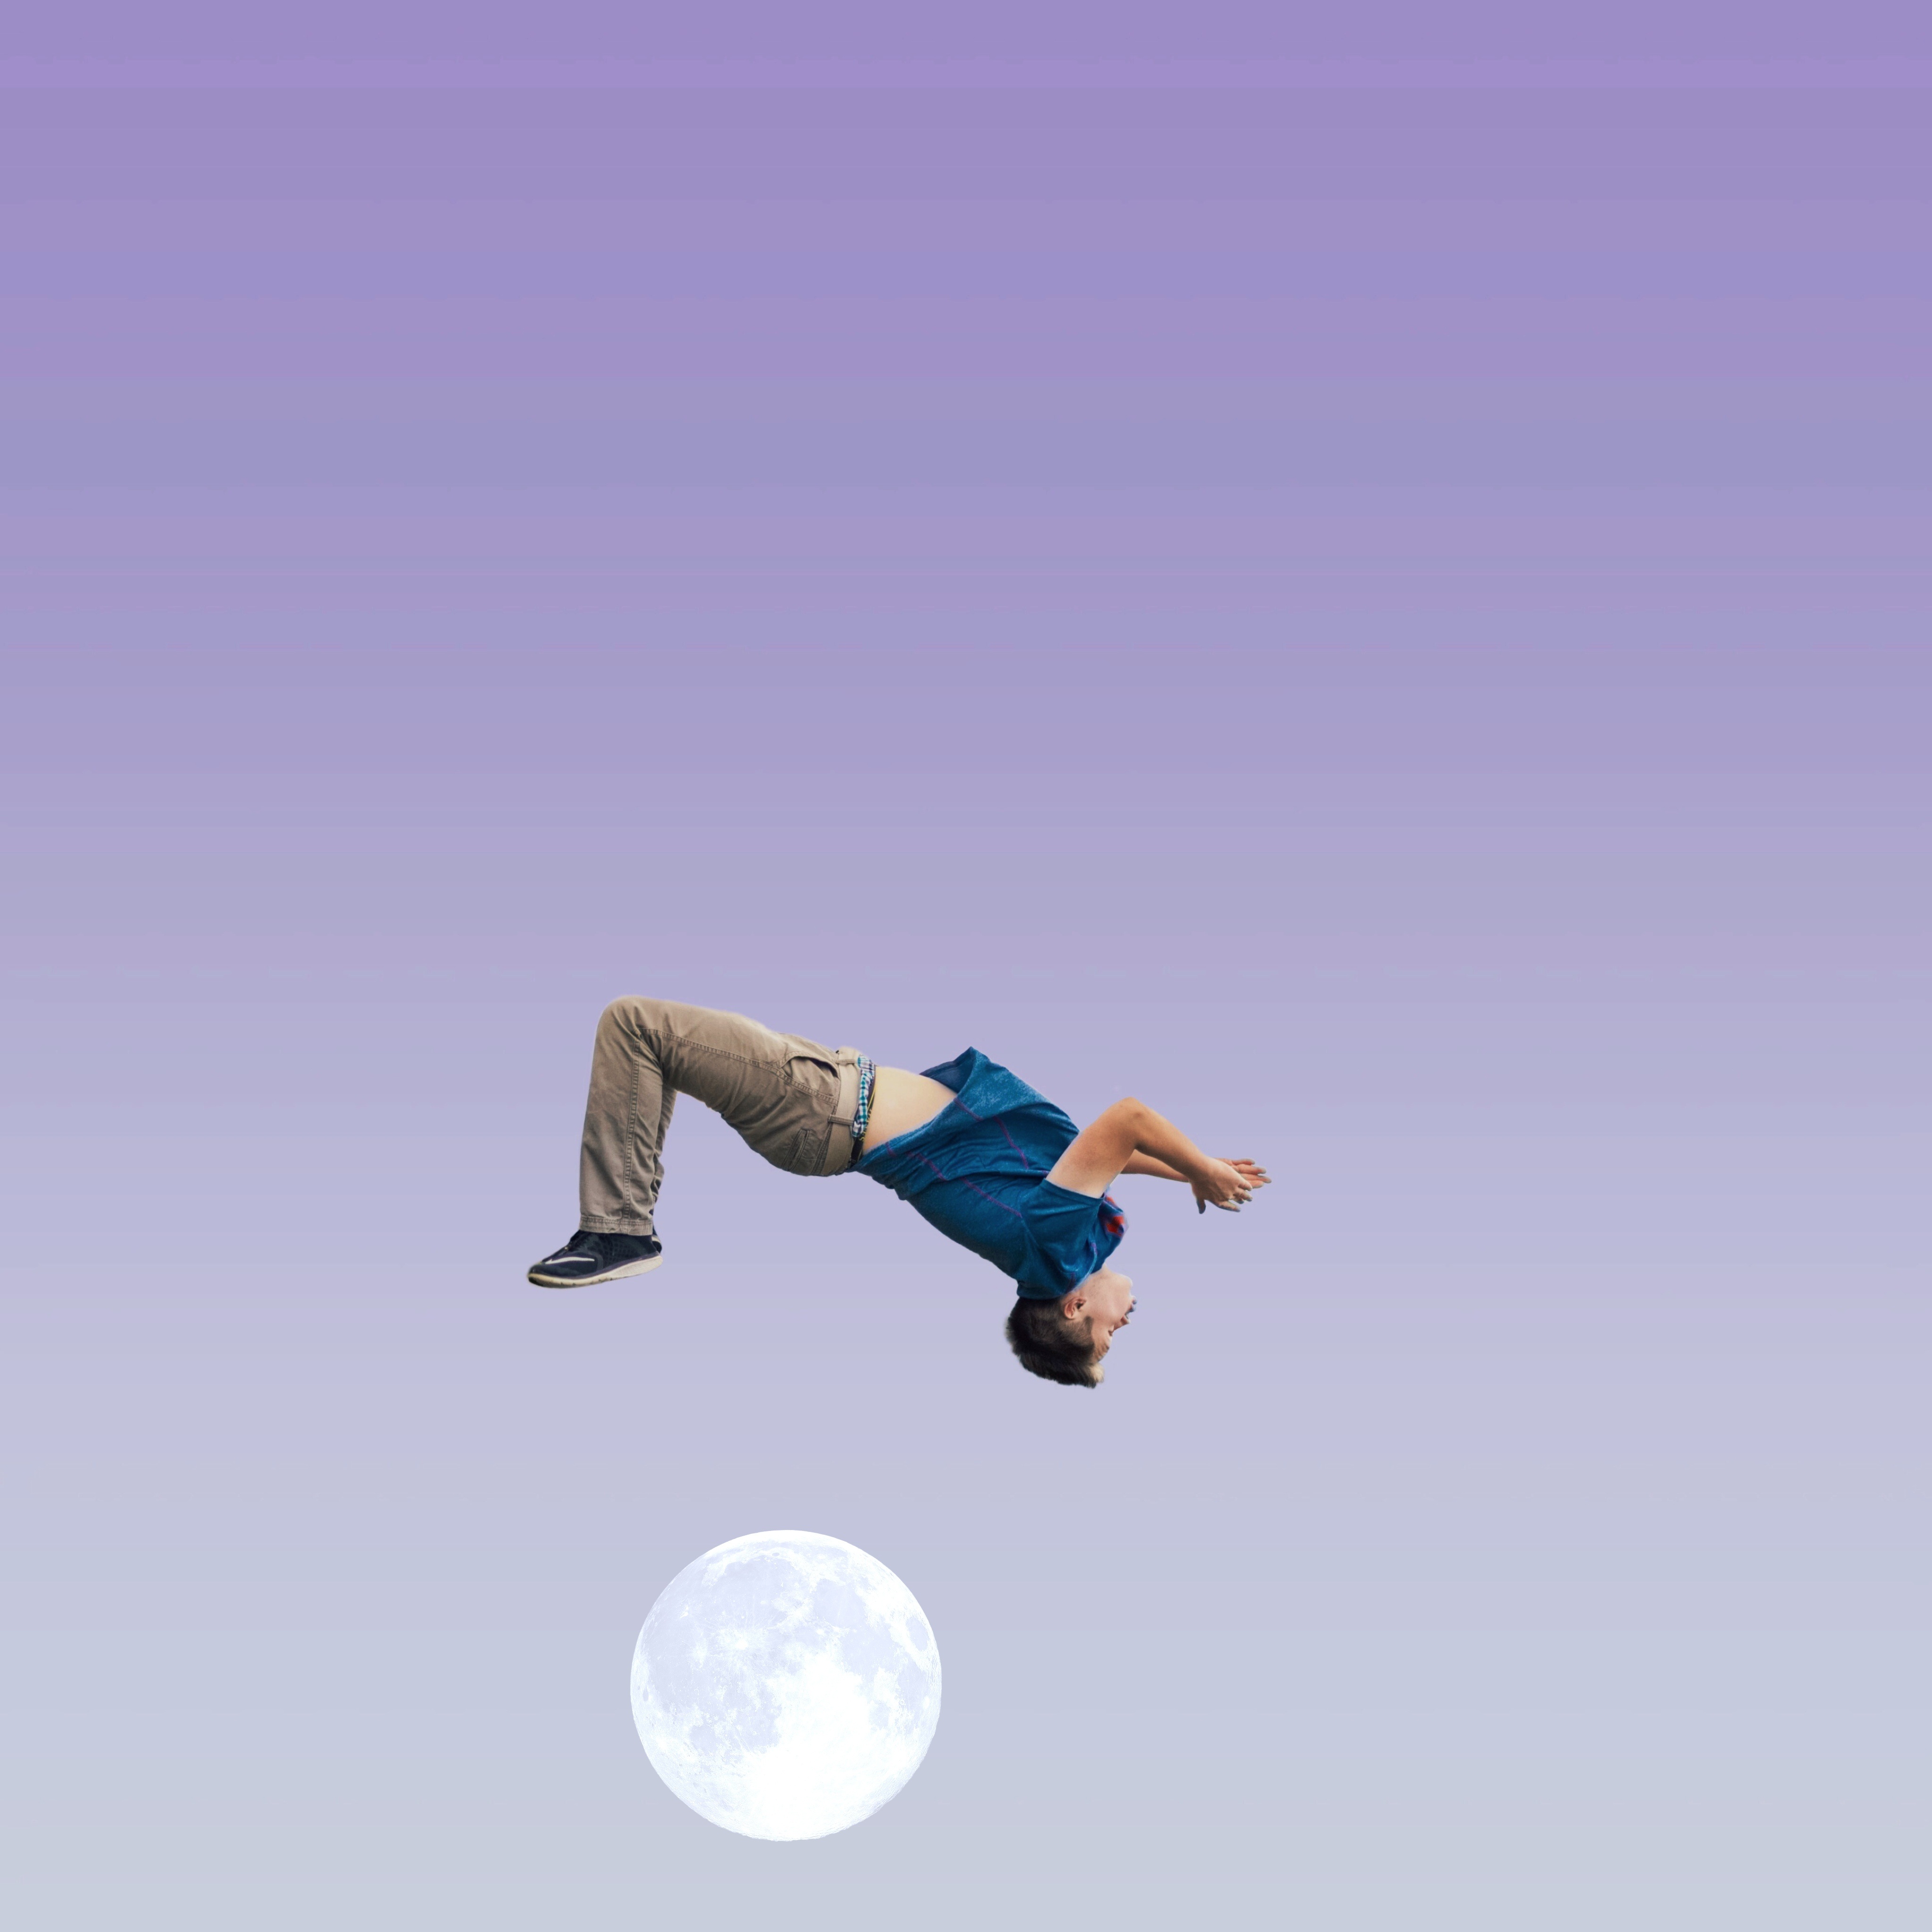
jump, jumping, young, extreme sport, arm, flip, sports, strong, gymnastics, acrobatic, physical exercise, human action, physical fitness